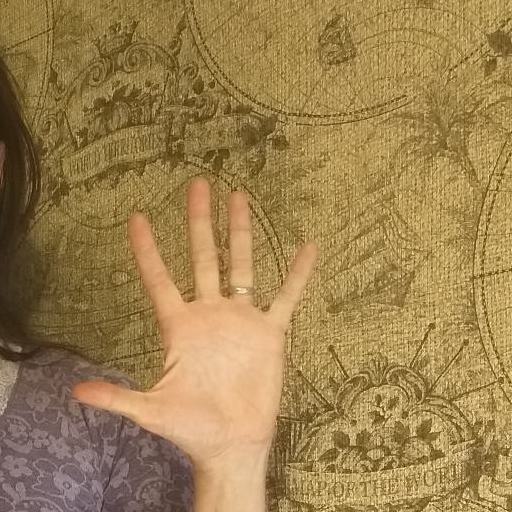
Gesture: palm